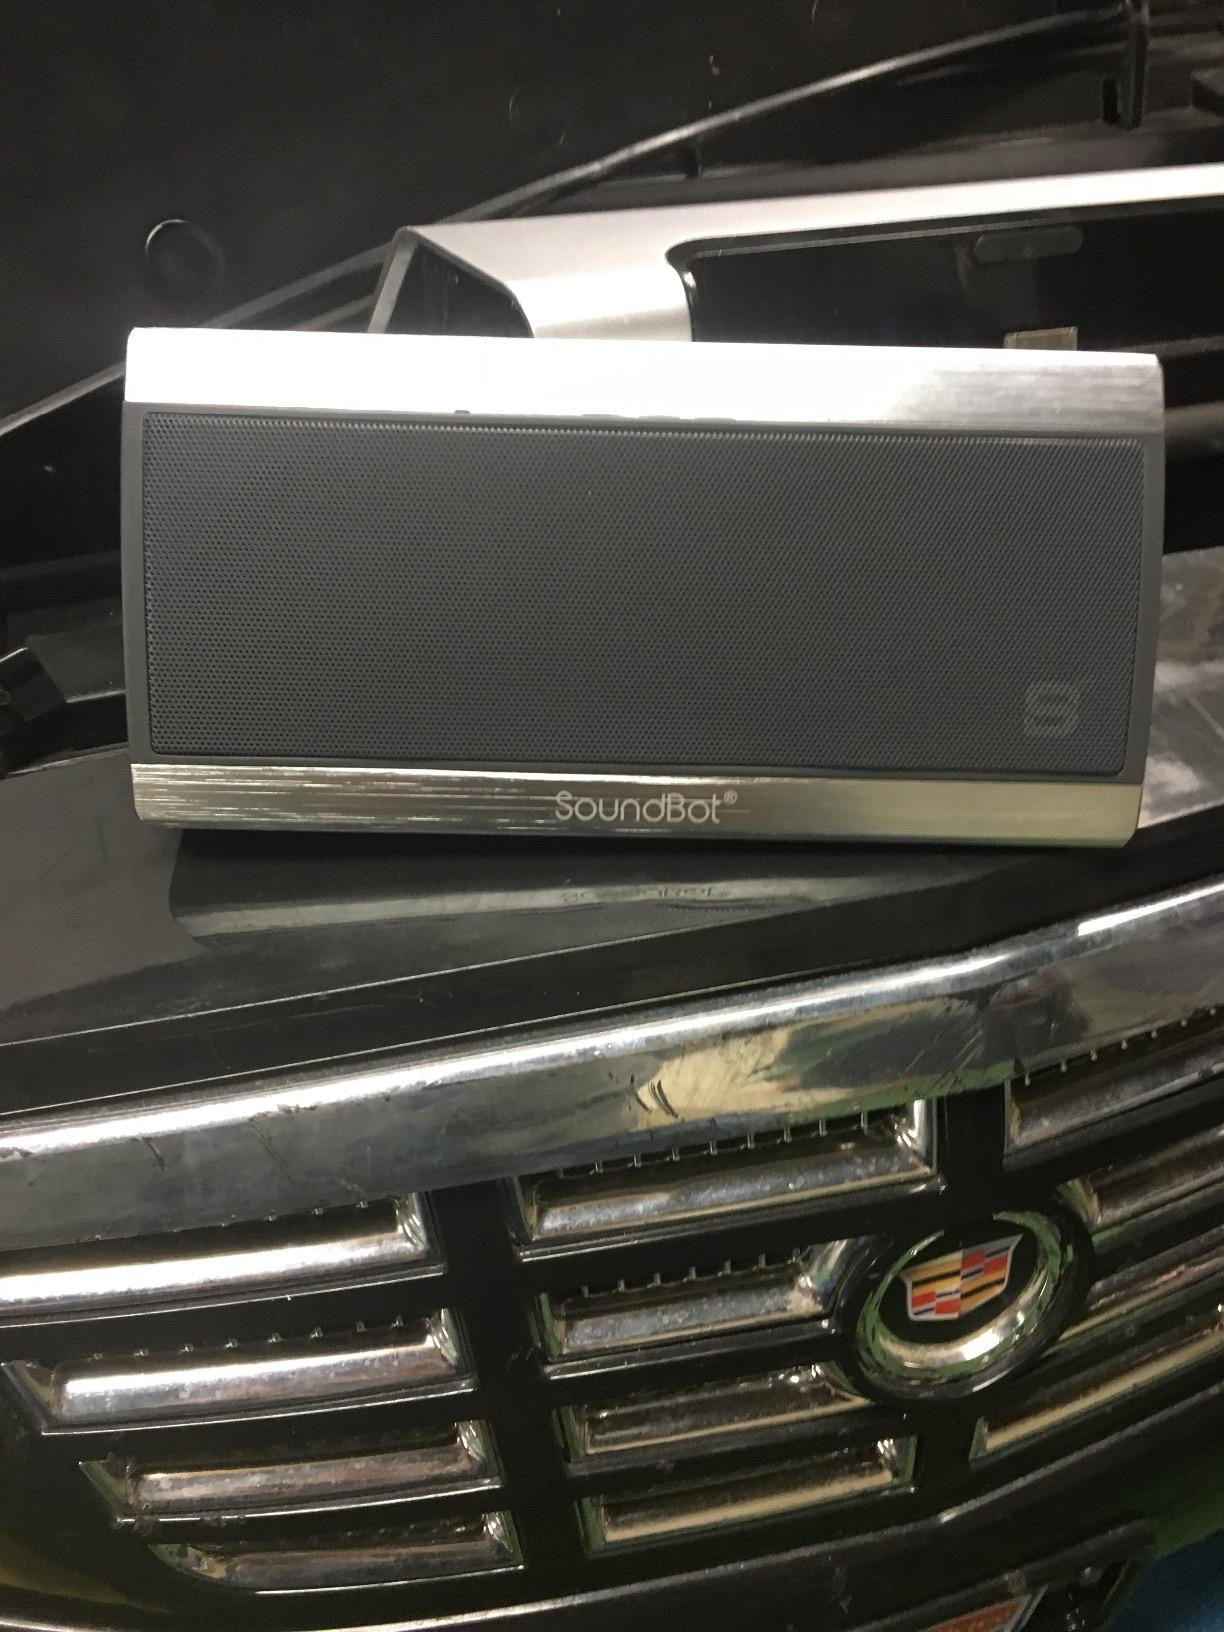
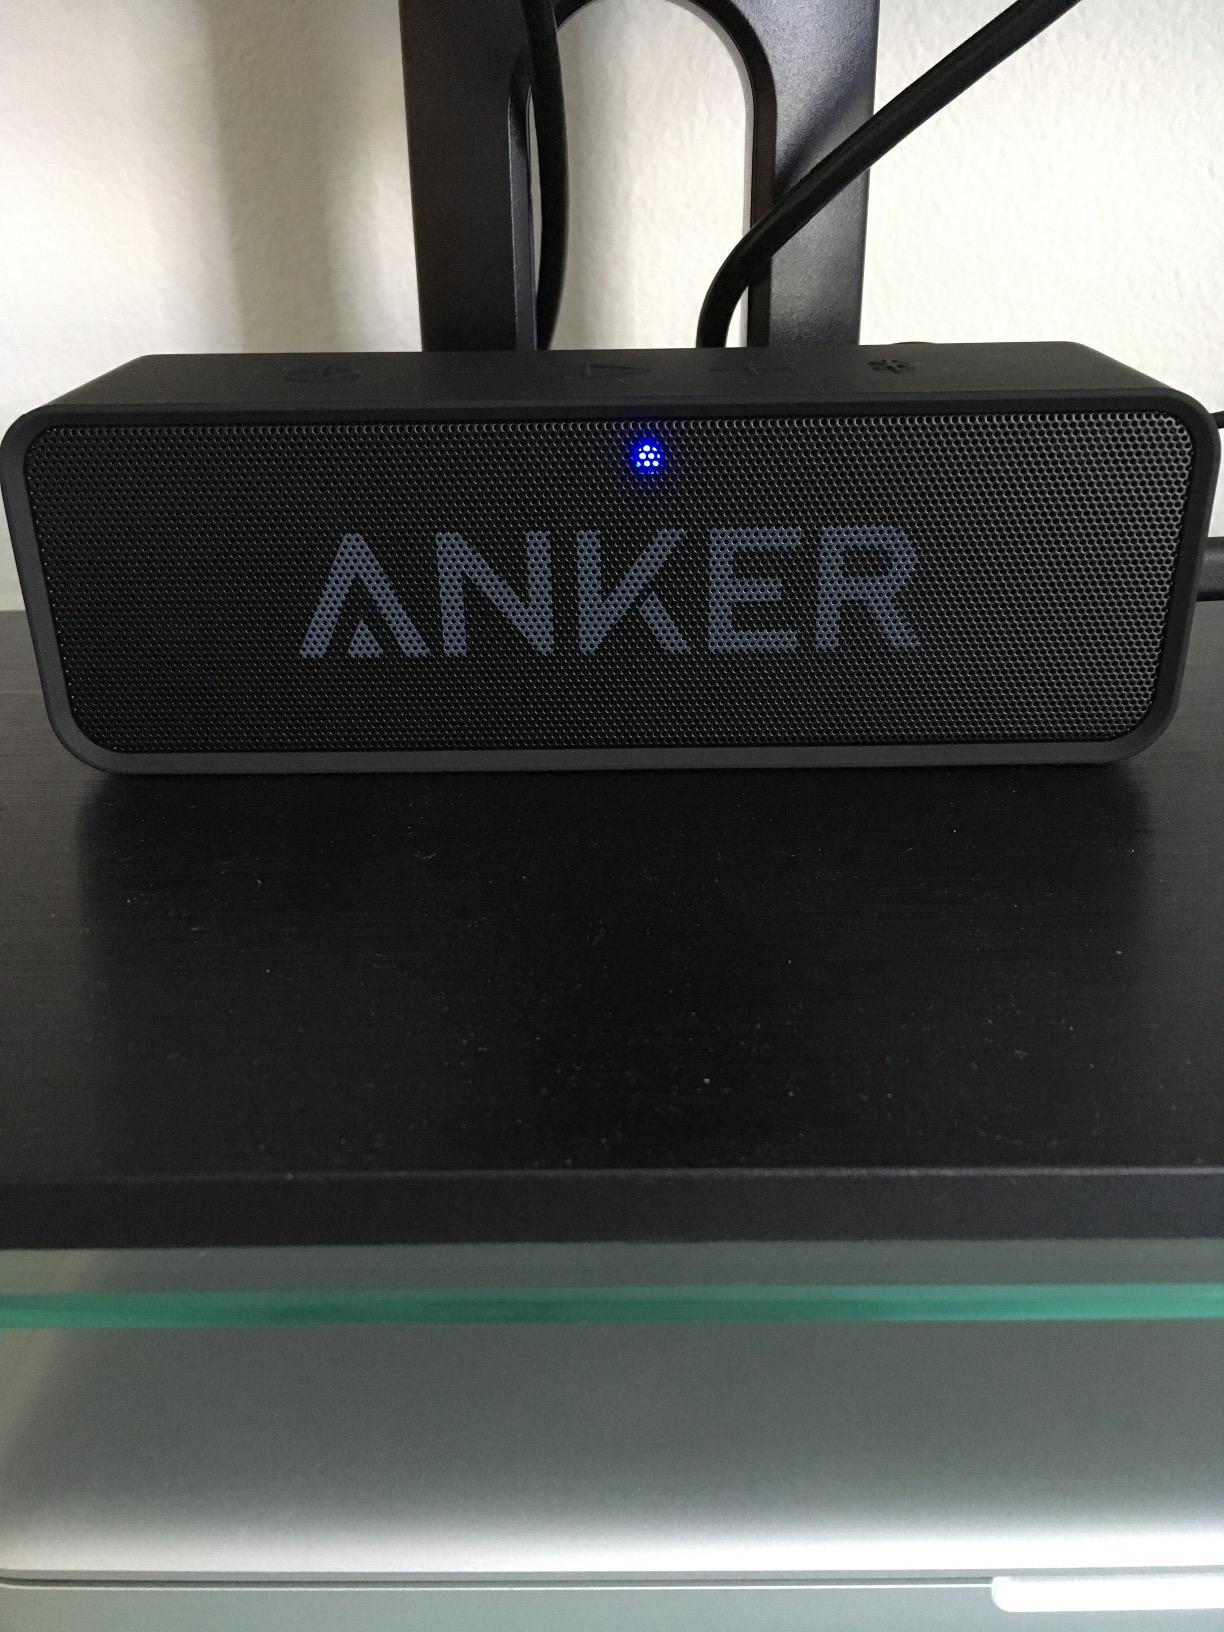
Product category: speaker
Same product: no